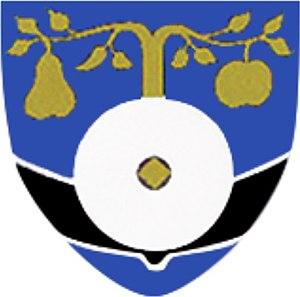
Allhartsberg est une commune autrichienne du district d'Amstetten en Basse-Autriche.